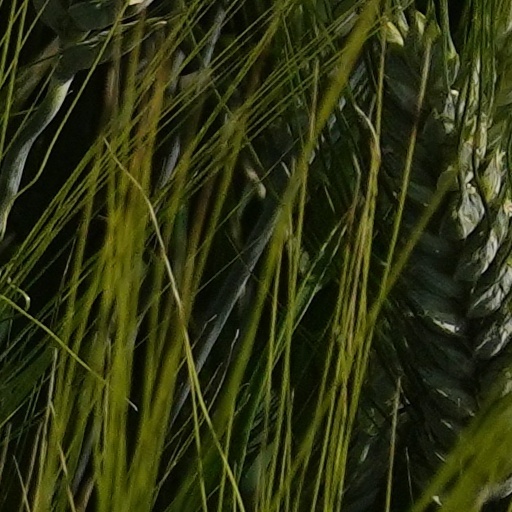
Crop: wheat